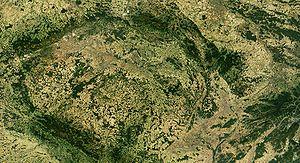
La Tchéquie, en forme longue la République tchèque, est un pays d'Europe centrale sans accès à la mer, entouré par la Pologne au nord-est, l’Allemagne au nord-ouest et à l’ouest, l’Autriche au sud et la Slovaquie à l'est-sud-est.